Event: Nepal Earthquake
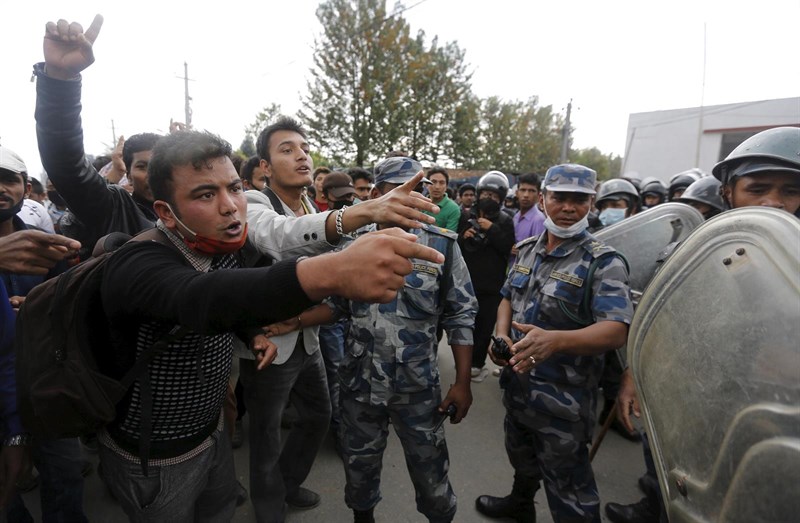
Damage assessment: no_damage